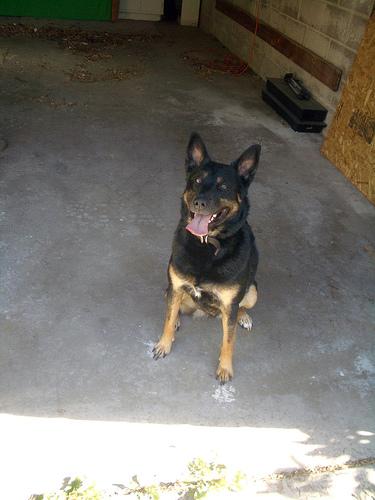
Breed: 209-n000049-kelpie